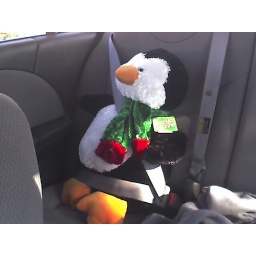
Billy, being a sucker for cute boys bought the penguin that &amp;quot;followed Kevin around the whole store&amp;quot;.